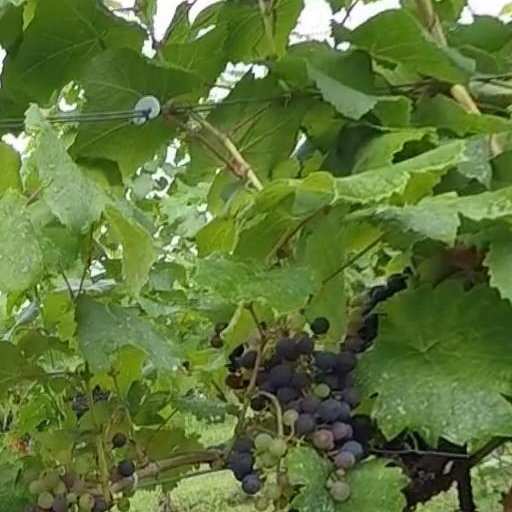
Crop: grape